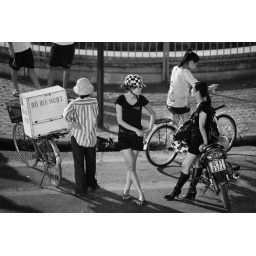
All kinds of bikes! Candid shot from a bar balcony above using 70-200EF L f2.8